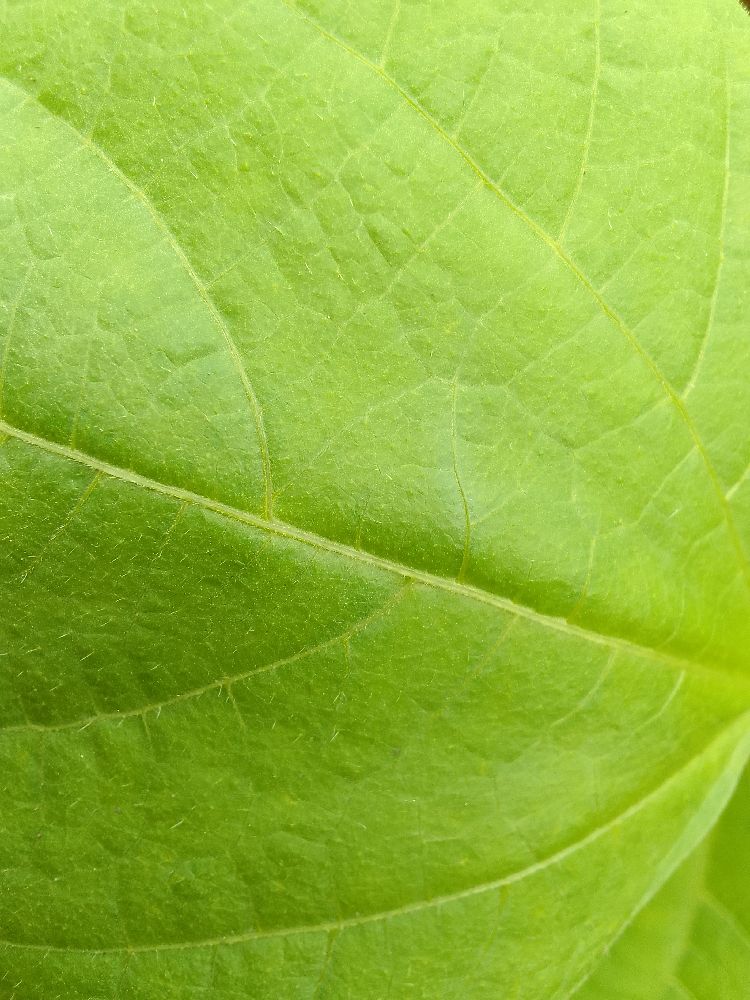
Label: healthy